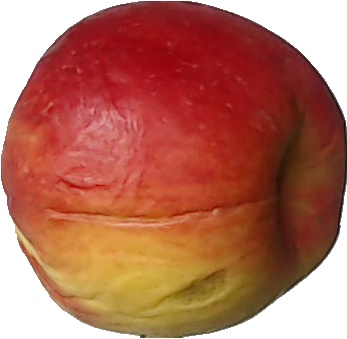
Label: apple_red_yellow_1